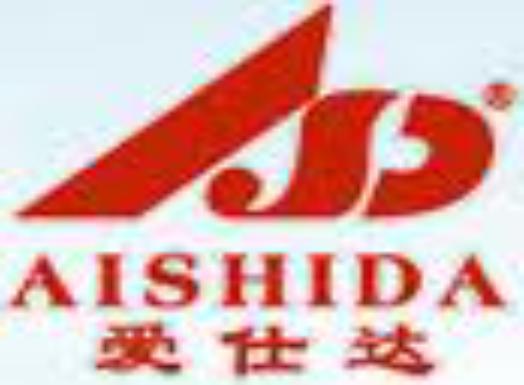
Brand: asd
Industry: Necessities